Hugo Johansson

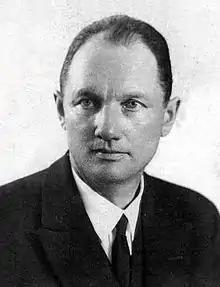

Carl Hugo Johansson (16 June 1887 – 23 February 1977) was a Swedish sport shooter who competed at the 1912, 1920 and 1924 Summer Olympics.